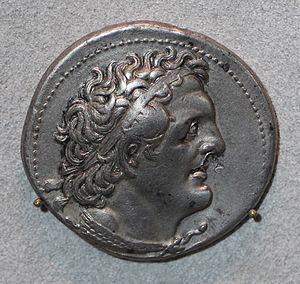
Ptolémée Iᵉʳ Sôter, le « Sauveur », né vers 368 av. J.-C., mort en 283, est un général macédonien d'Alexandre le Grand et l'un des principaux Diadoques. Désigné satrape d'Égypte au partage de l'empire d'Alexandre en 323, il prend part aux guerres des Diadoques en s'opposant essentiellement à Antigone le Borgne et à son fils Démétrios Poliorcète.